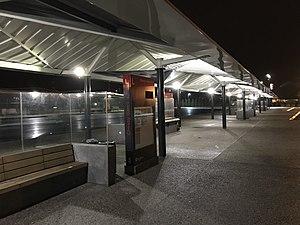
Gare routière nord de Marne-la-Vallée - Chessy.
Chessy est une commune française située dans le département de Seine-et-Marne en région Île-de-France. Chessy fait partie du secteur 4 de la ville nouvelle de Marne-la-Vallée, appelé Val d'Europe, et de la communauté d'agglomération Val d'Europe Agglomération. Elle accueille sur son territoire une grande partie du complexe de loisirs Disneyland Paris.
La gare de Marne-la-Vallée - Chessy est une gare ferroviaire française de la ligne A du RER et de la LGV Interconnexion Est, située sur le territoire de la commune de Chessy, dans le département de Seine-et-Marne, en région Île-de-France.